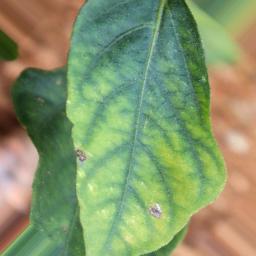
Label: nutritional